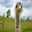
Label: bird